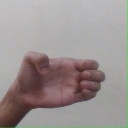
अक्षर: ख